Marion Montaigne

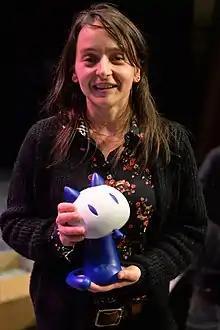
Montaigne at the Angoulême festival in 2018

Marion Montaigne (born April 8, 1980) is a French cartoonist, known particularly for her popular science comics.